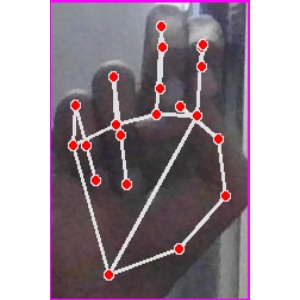
अक्षर: ह